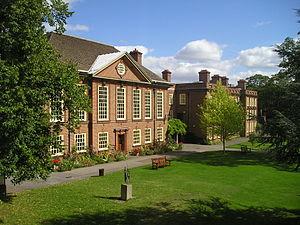
Dorothy Leigh Sayers est une femme de lettres et une romancière britannique, également poète, dramaturge, essayiste et traductrice. Elle est aujourd’hui principalement connue pour son travail d’écrivain et notamment pour ses romans policiers, ayant pour héros l'aristocrate dilettante Lord Peter Wimsey, écrits pendant l'entre-deux-guerres.
L’université d'Oxford, située dans la ville du même nom, à 90 km au nord-ouest de Londres, dans le comté d'Oxford ou Oxfordshire, dans l'Angleterre du Sud-Est, est l'une des plus prestigieuses universités sur le plan mondial. Elle est également la plus ancienne université britannique.
Somerville College est l'un des collèges constitutifs de l'université d'Oxford. Le collège jouit d'une excellente réputation et a un très haut niveau de satisfaction des étudiants. Le collège est connu pour son ambiance tolérante et libérale et pour sa variété d'architecture. Fondé en 1879 sous le nom de Somerville Hall, comme collèges pour femmes, il devient mixte en 1994. Plusieurs personnalités y ont étudié, parmi elles, Vera Brittain, Indira Gandhi, Dorothy Hodgkin, Iris Murdoch, Dorothy L. Sayers ou encore Margaret Thatcher.